Ban Kao

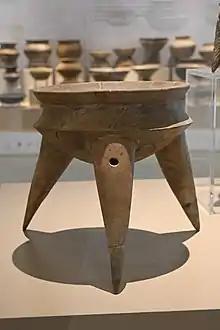
Tripod pottery found at the Ban Kao Museum

Ban Kao (lit: 'old village') is a "tambon" (sub-district) of Mueang Kanchanaburi District, in Kanchanaburi Province, Thailand. In 2017, it had a population of 16,147 people. The "tambon" contains 15 villages. This network of villages had its origins in northern China and this is reinforced by pottery and ceramic fragments. The pottery and ceramic fragments found at Ban Kao highlight its archaeological significance in Southeast Asia; some of these fragments are currently being kept at the Ban Kao National Museum.